North Shippen–Tobacco Avenue Historic District

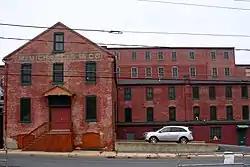
N. Shippen–Tobacco Avenue Historic District, October 2010

The North Shippen–Tobacco Avenue Historic District is an historic, American cigar factory and tobacco warehouse complex and national historic district located in Lancaster, Lancaster County, Pennsylvania.